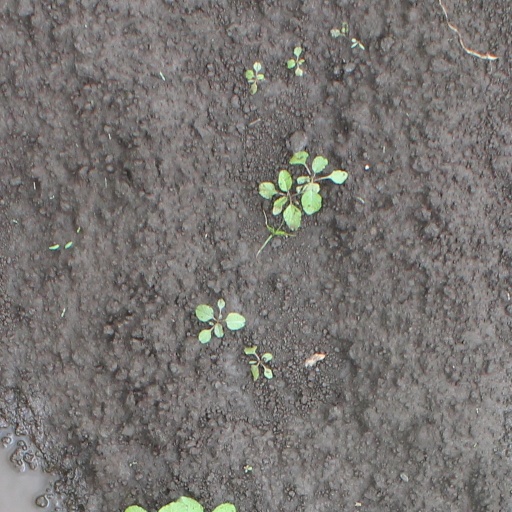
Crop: soybean